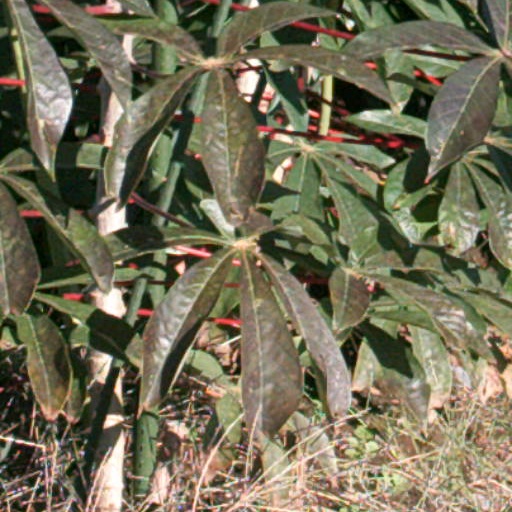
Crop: cassava